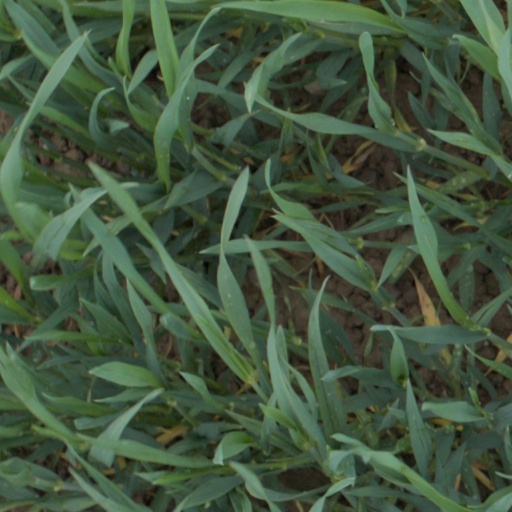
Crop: wheat